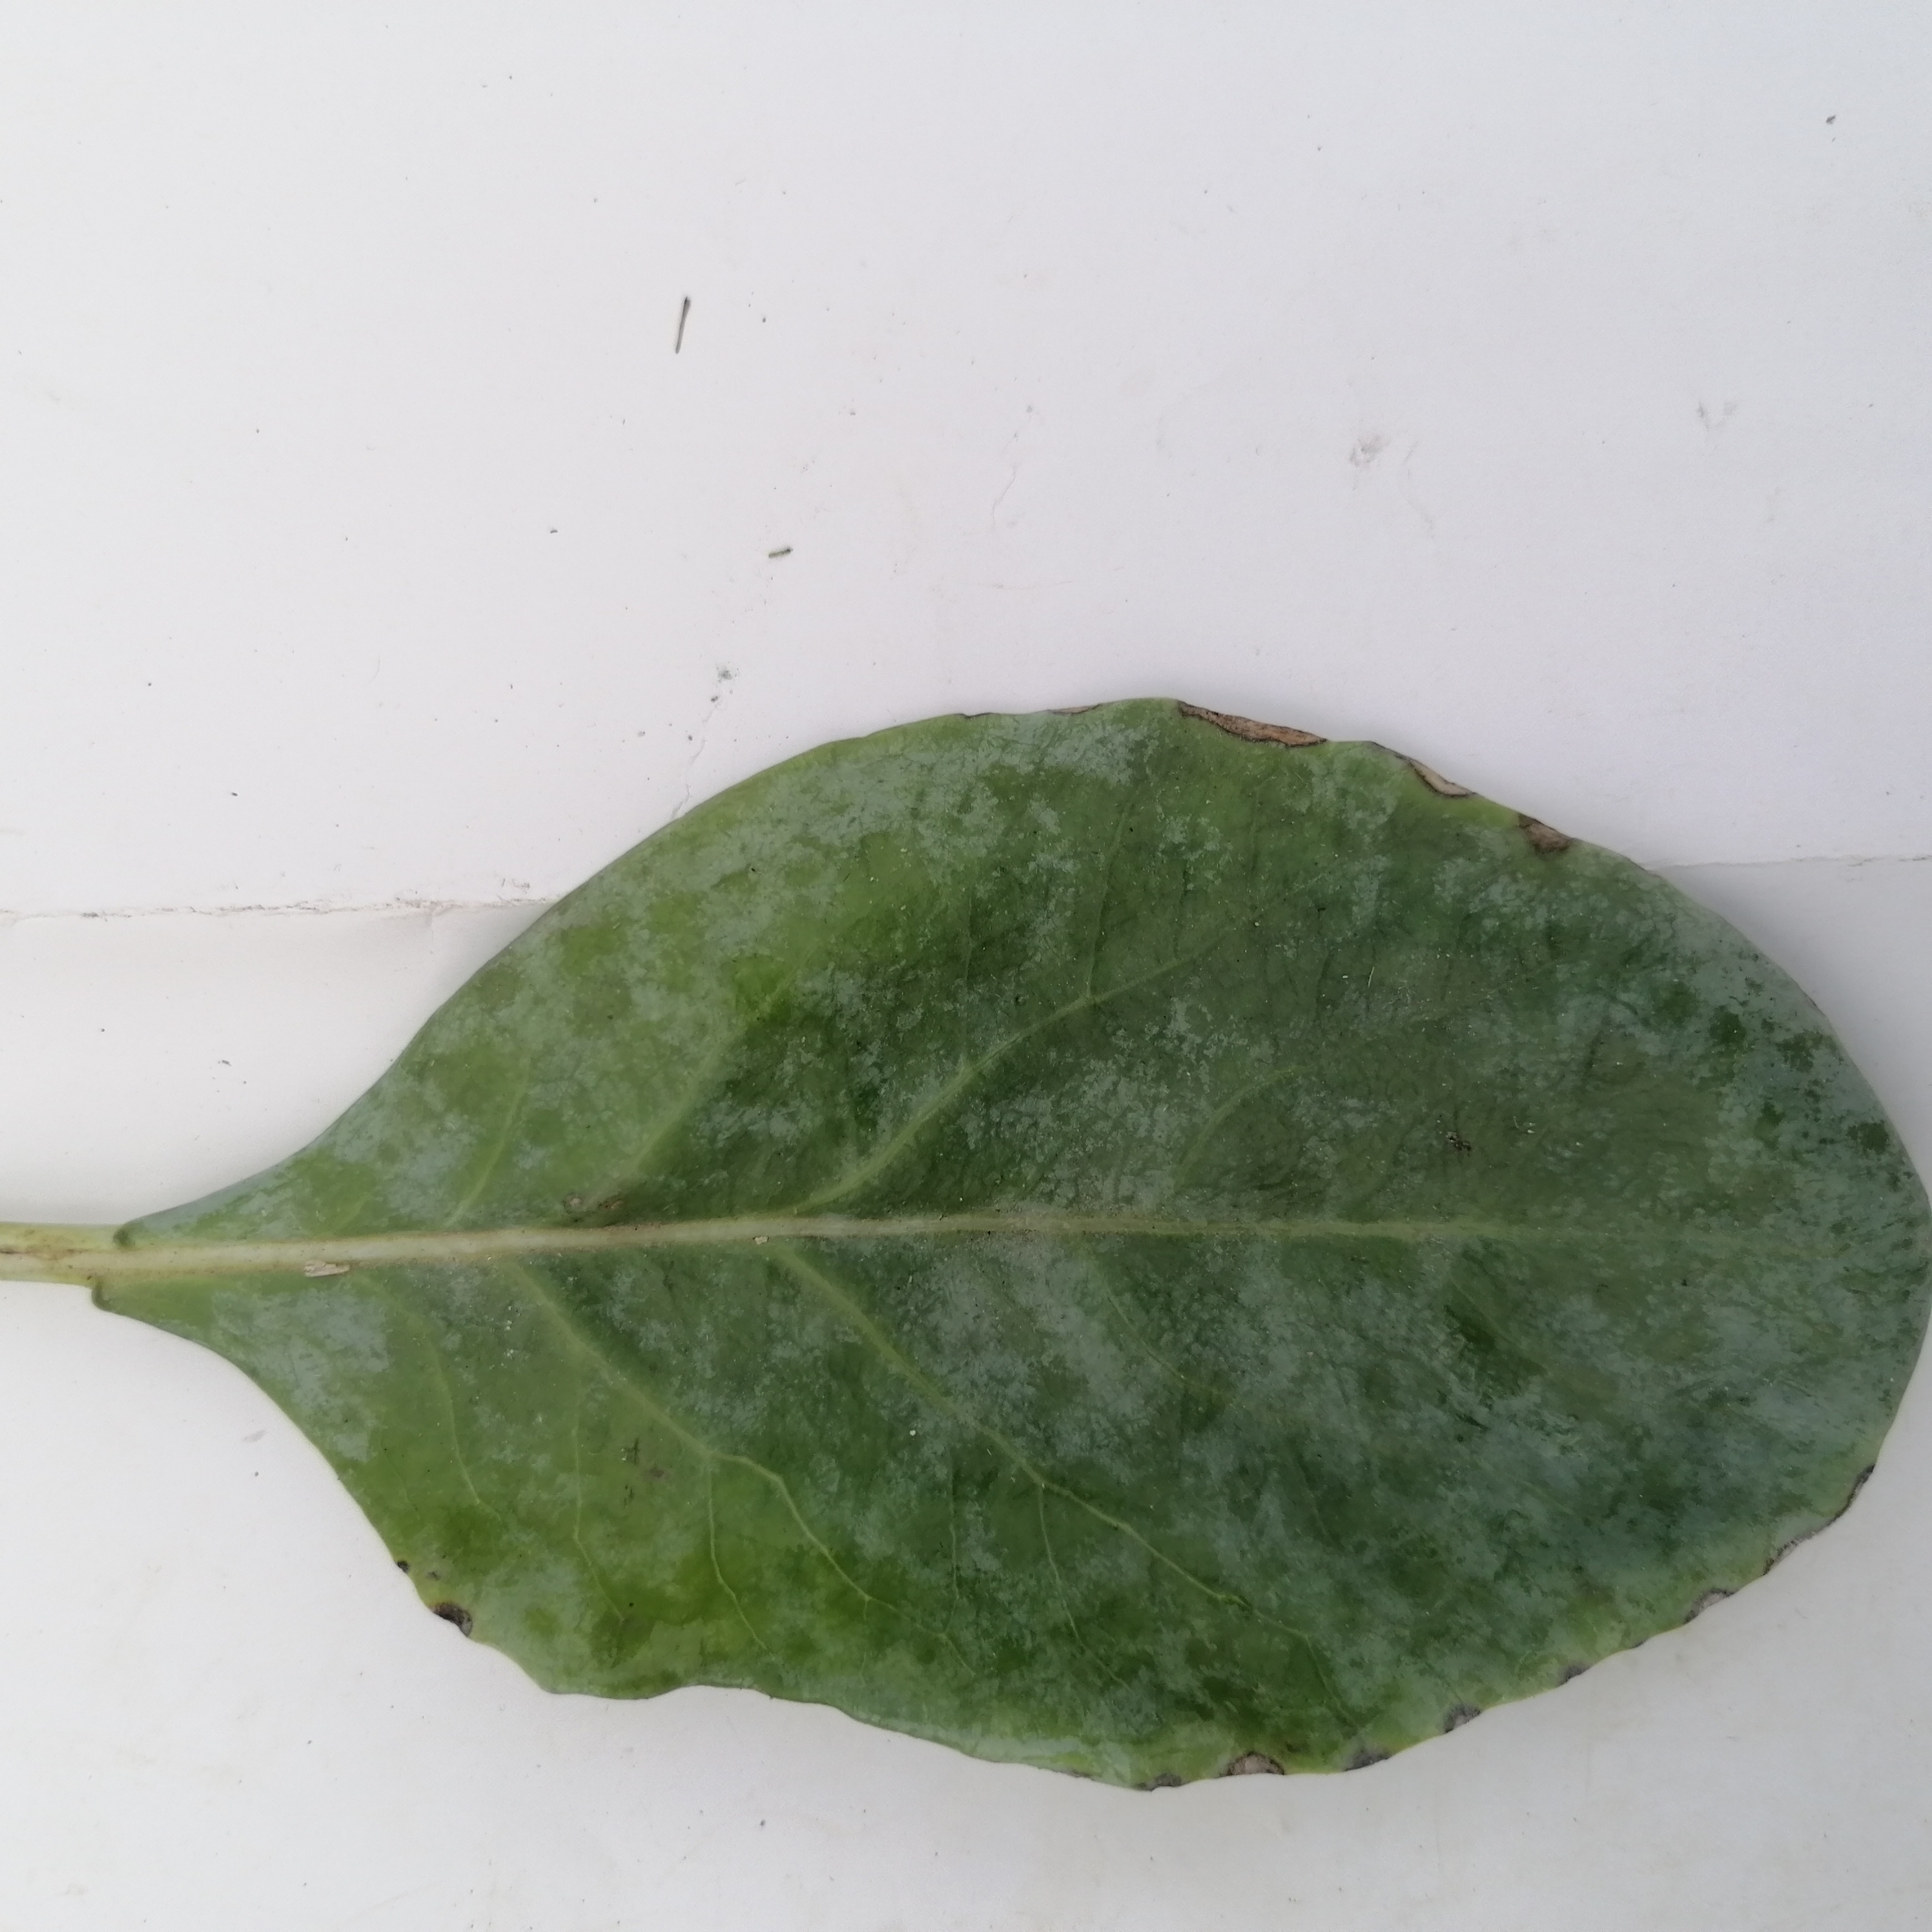
Label: Black Rot